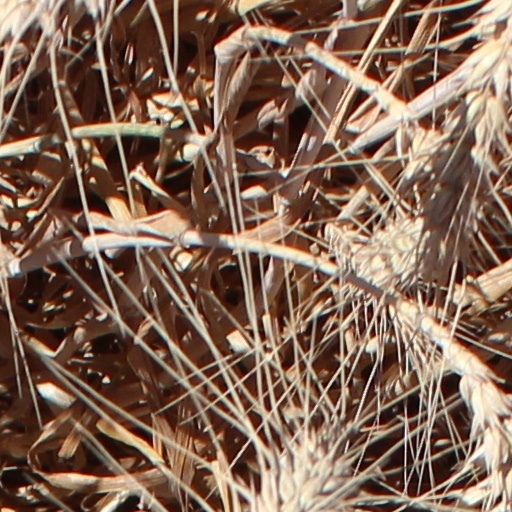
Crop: wheat